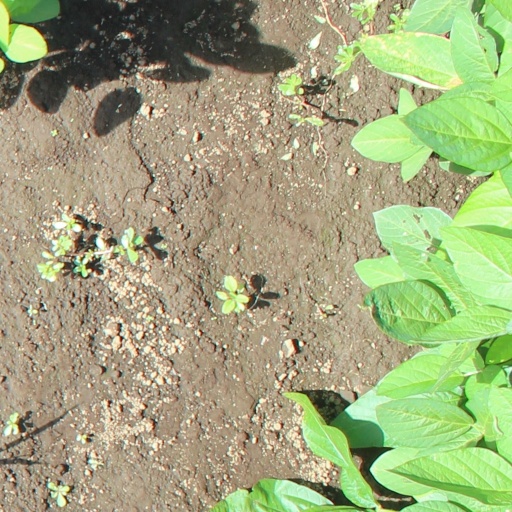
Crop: soybean